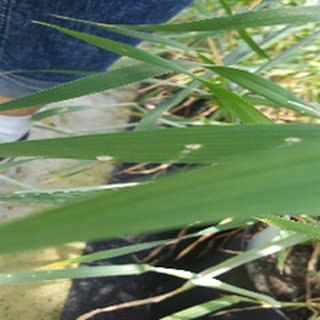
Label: wheat_mildew